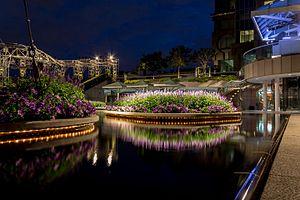
Photographie nocturne de South Olive Street sur Bunker Hill, une petite colline récemment réaménagée dans le centre-ville de Los Angeles, État de Californie, aux États-Unis.
Fight Club [faɪt klʌb] est un film américain de David Fincher, sorti en 1999 et adapté du roman éponyme de Chuck Palahniuk publié en 1996. Le narrateur est un homme qui, trouvant peu de satisfaction dans son activité professionnelle et sa vie en général, crée avec l'énigmatique Tyler Durden, personnage anticonformiste, un club de combats clandestins permettant à ses membres d'évacuer leur mal-être par la violence. Le film a pour interprètes principaux Edward Norton, Brad Pitt et Helena Bonham Carter.
Downtown Los Angeles est le quartier d'affaires de la ville américaine de Los Angeles, dans l'État de Californie, situé à proximité du centre géographique de l'aire métropolitaine.